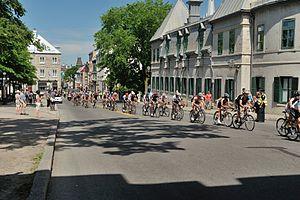
Cyclistes participant à la 5e étape du Tour de Beauce dans les rues de Québec près de la porte Saint-Louis (coin Saint-Louis et d'Autreuil). L'évènement a eu lieu samedi le 16 juin 2012.